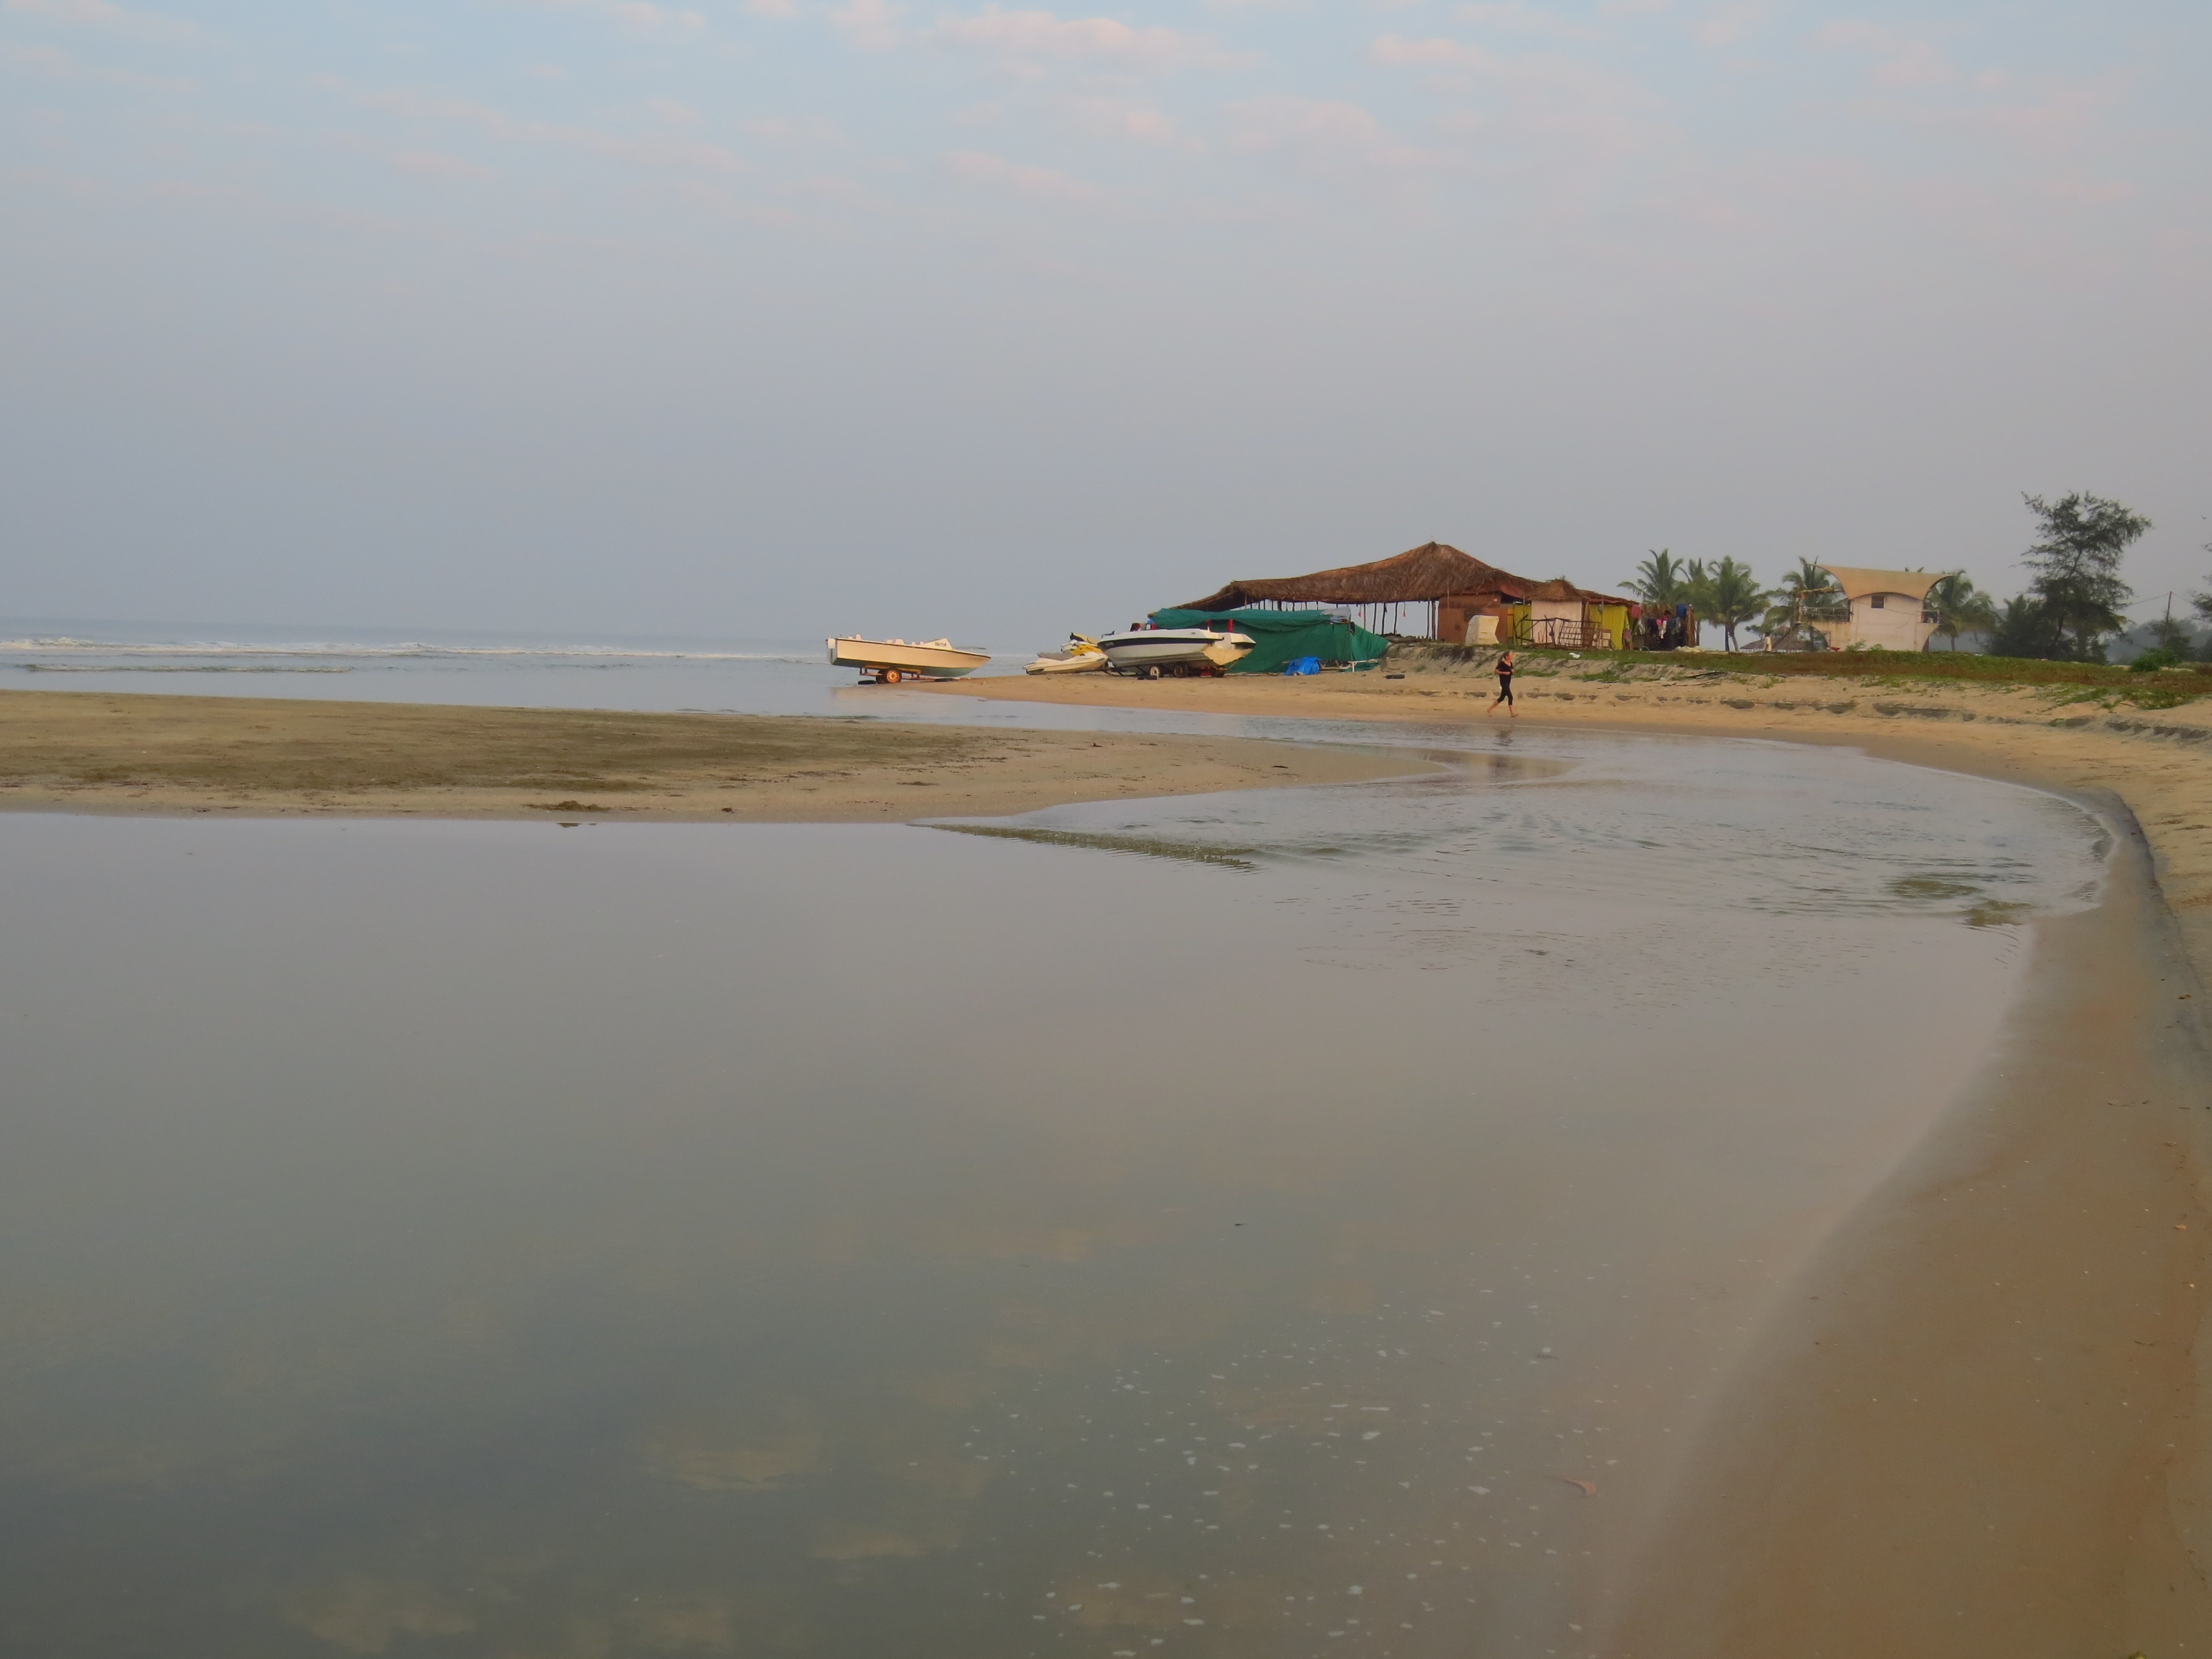
beach, sea, coast, nature, sand, ocean, sky, shore, wave, vacation, clear, paradise, tropical, calm, bay, blue, leisure, body of water, sunny, waves, relaxation, picturesque, india, quiet, heavenly, cape, goa, immaculate, varca